Caria

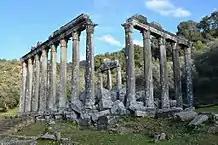
The Temple of Zeus Lepsinos at Euromus was built on the site of an earlier Carian temple in the 2nd century AD during the reign of the emperor Hadrian.

Caria was then incorporated into the Persian Achaemenid Empire as a satrapy (province) in 545 BC. The most important town was Halicarnassus, from where its sovereigns, the tyrants of the Lygdamid dynasty (c.520-450 BC), reigned. Other major towns were Latmus, refounded as Heracleia under Latmus, Antiochia, Myndus, Laodicea, Alinda and Alabanda. Caria participated in the Ionian Revolt (499–493 BC) against the Persian rule.